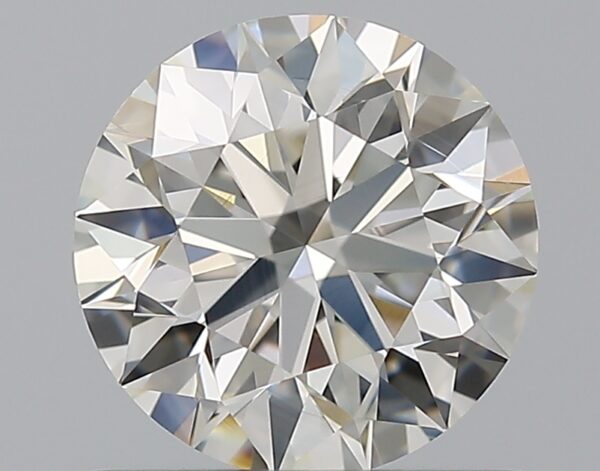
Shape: round
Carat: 0.91
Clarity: IF
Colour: F
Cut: EX
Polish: EX
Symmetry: EX
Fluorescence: ST
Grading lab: GIA
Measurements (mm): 6.15 x 6.18 x 3.86